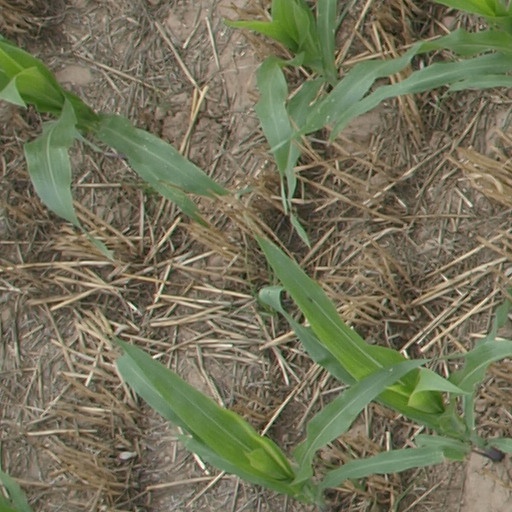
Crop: maize; corn